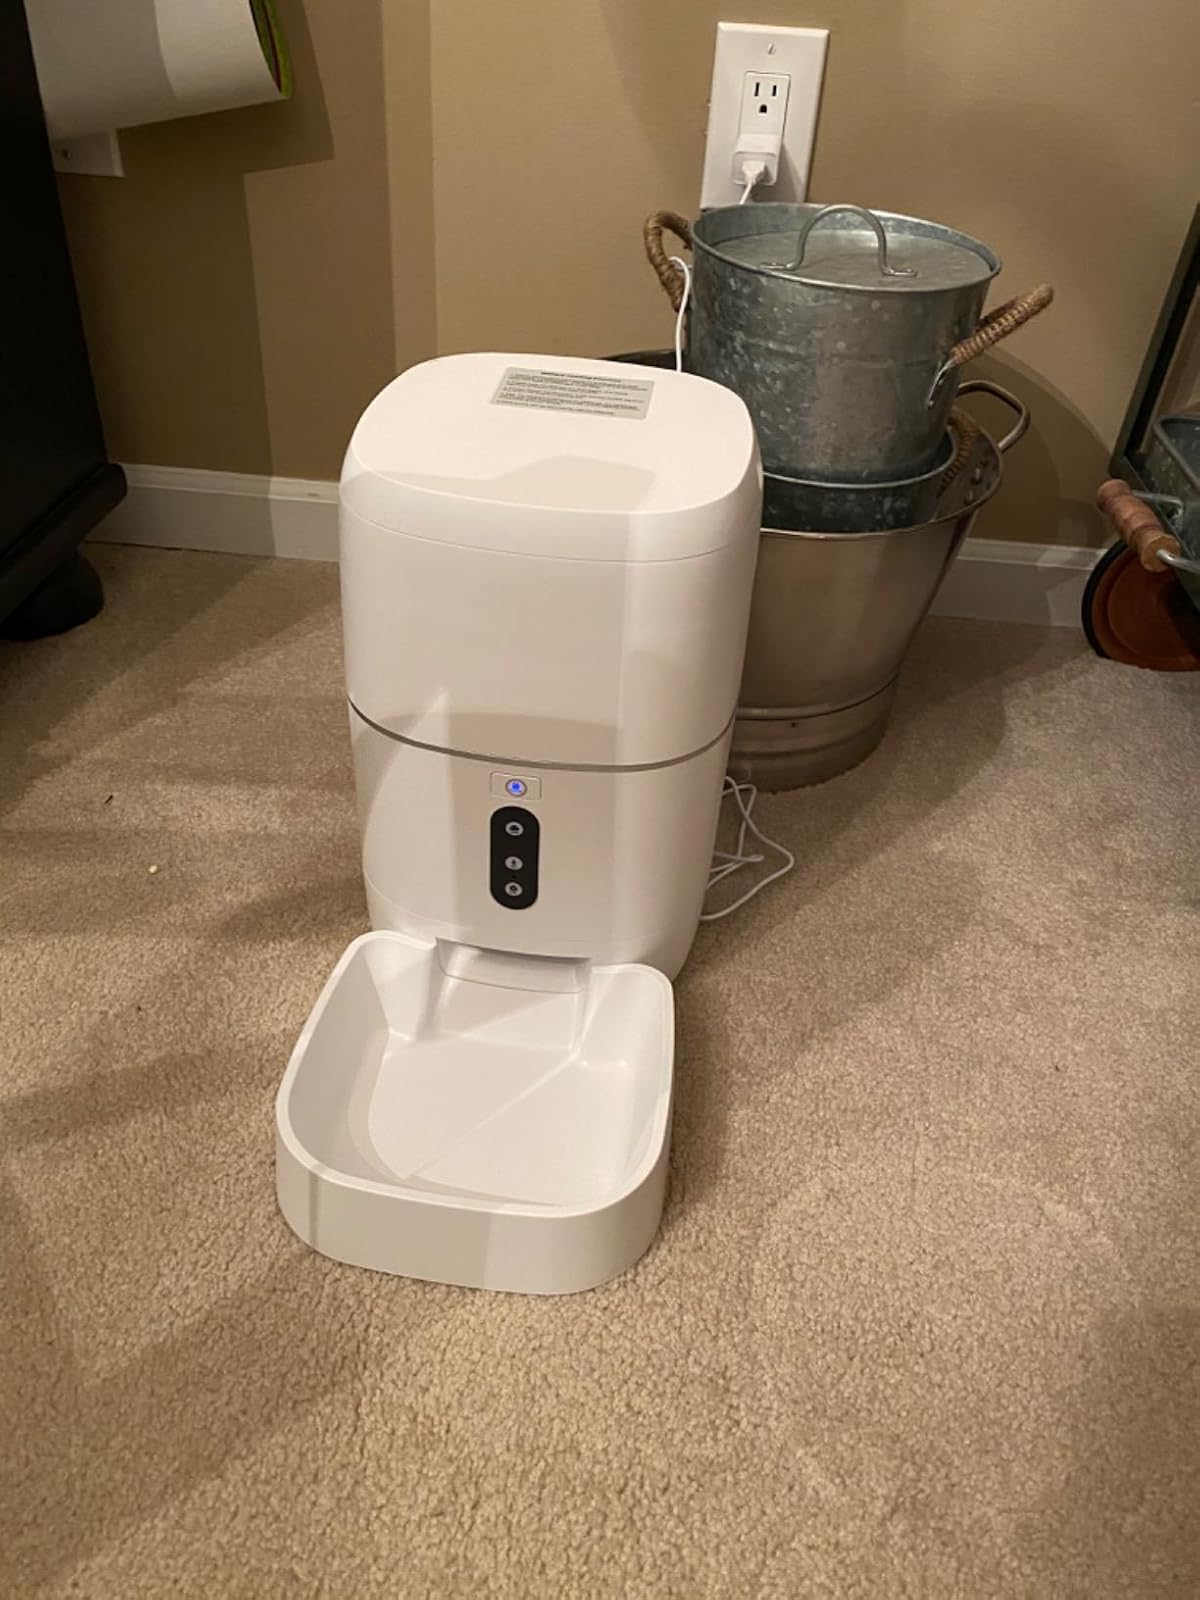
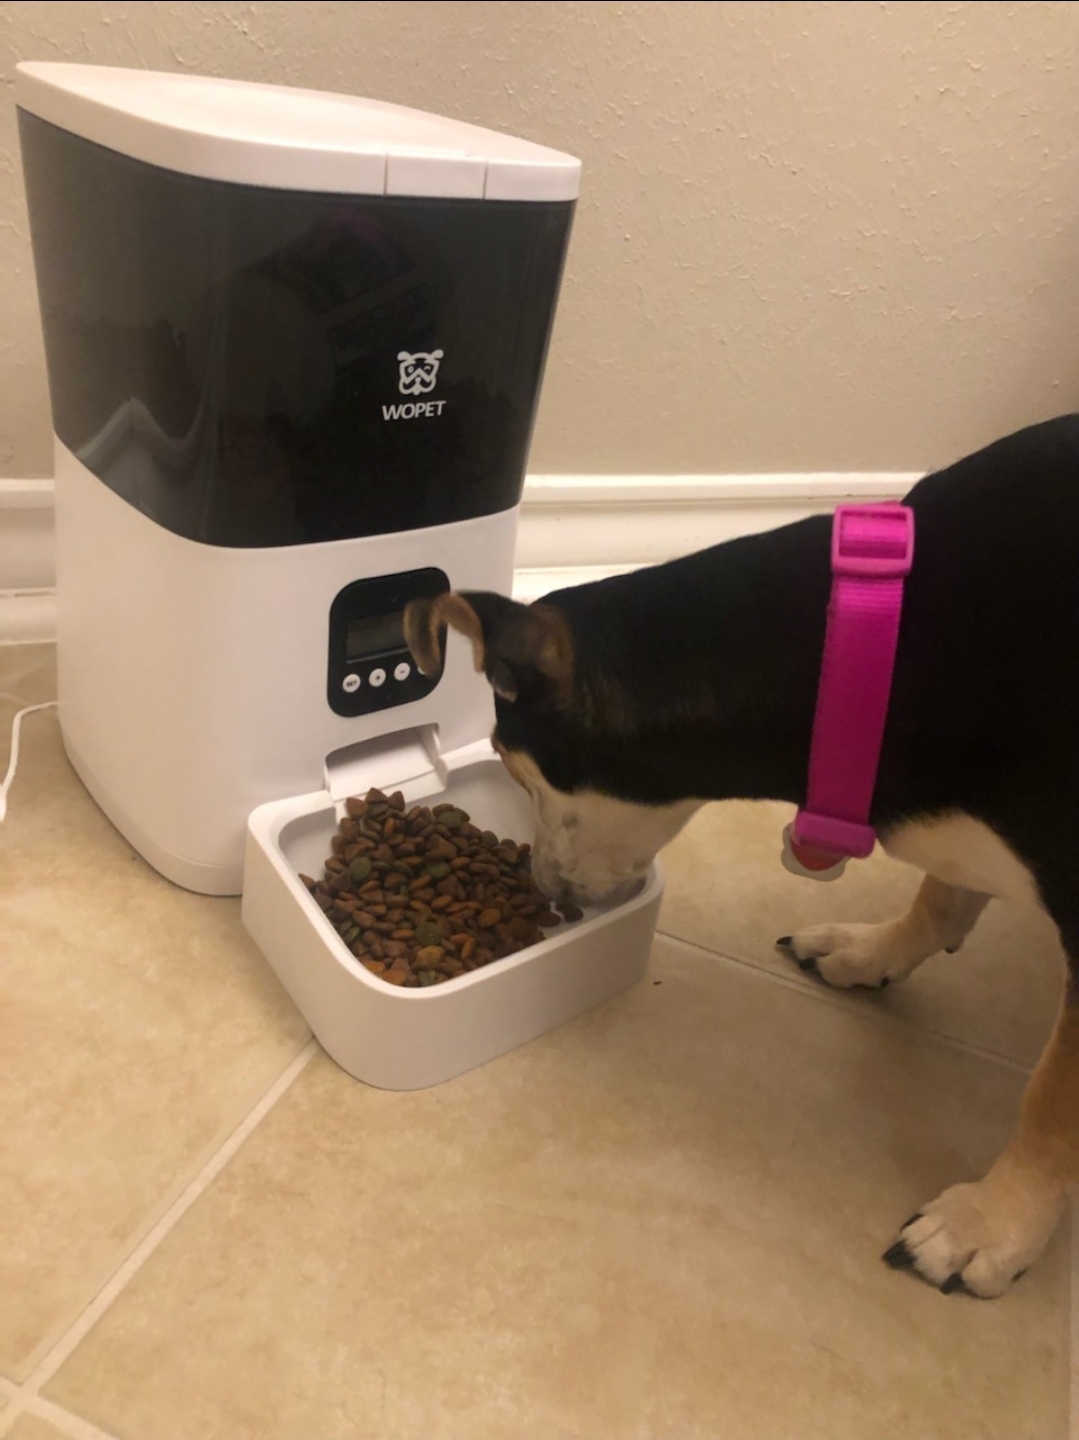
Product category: items_feeder
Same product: no